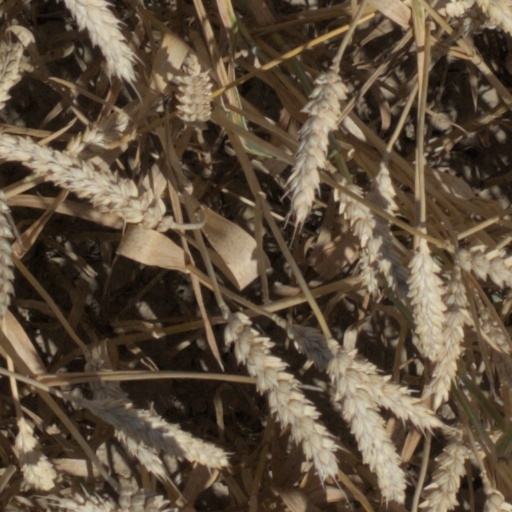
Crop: wheat